Djibouti City

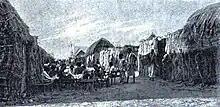
Djibouti City in 1895

From 1862 until 1894, the land to the north of the Gulf of Tadjoura was called "Obock" and was ruled by Issa and Afar Sultans, local authorities with whom France signed various treaties between 1883 and 1887 to first gain a foothold in the region. The exchange of Franco-British diplomatic notes of 2 and 9 February 1888 fixed the territorial limit between the colonies of the two countries; leaving explicitly under French authority the southern coasts of the Gulf of Tadjoura, including a peninsula composed of insubmersible plateaux, Ras Djibouti as a highly strategic location, a future bridgehead for French designs in the rest of Africa and Asia. It is then that this point begins to be used as departure for caravans towards Harar.